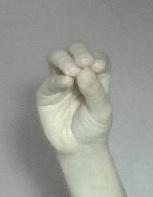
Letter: ha